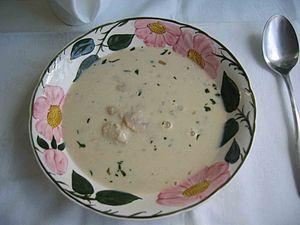
Un velouté de champignons est un type de soupe préparée à partir d'un simple roux dilué avec de la crème ou du lait, dans lequel sont ajoutés des champignons ou un bouillon de champignons.